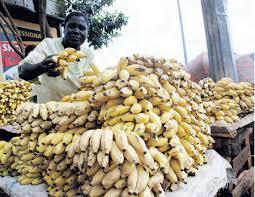
Muuzaji wa ndizi amesimama nyuma ya meza iliyopangwa ndizi nyingi za rangi ya manjano. Inawezekana muuzaji ameshika ndizi kwa niaba ya kumkabidhi mteja au kupanga kwenye meza. Biashara hizi ni rejareja za matunda na hufanywa na wauzaji wadogo mtaani pembeni mwa barabara.